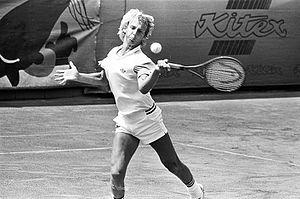
Thomas Muster, né le 2 octobre 1967 à Leibnitz, est un joueur de tennis autrichien, professionnel de 1985 à 1999, puis de 2010 à 2011.